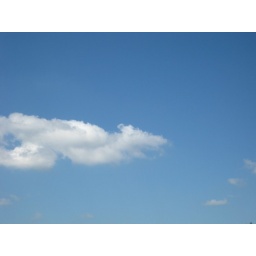
single cloud floating in the baby blue sky!